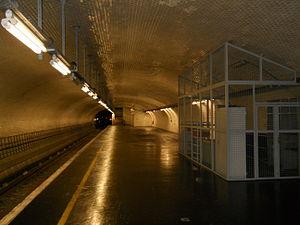
Le premier quai vu depuis le bas de l'ancien escalier d'accès, et à nouveau en direction de la bifurcation
Porte Maillot est une station de la ligne 1 du métro de Paris ; elle est située à la limite des 16ᵉ et 17ᵉ arrondissements de Paris, à proximité de la porte Maillot. Les issues ouest de la station de métro desservent également Neuilly-sur-Seine.